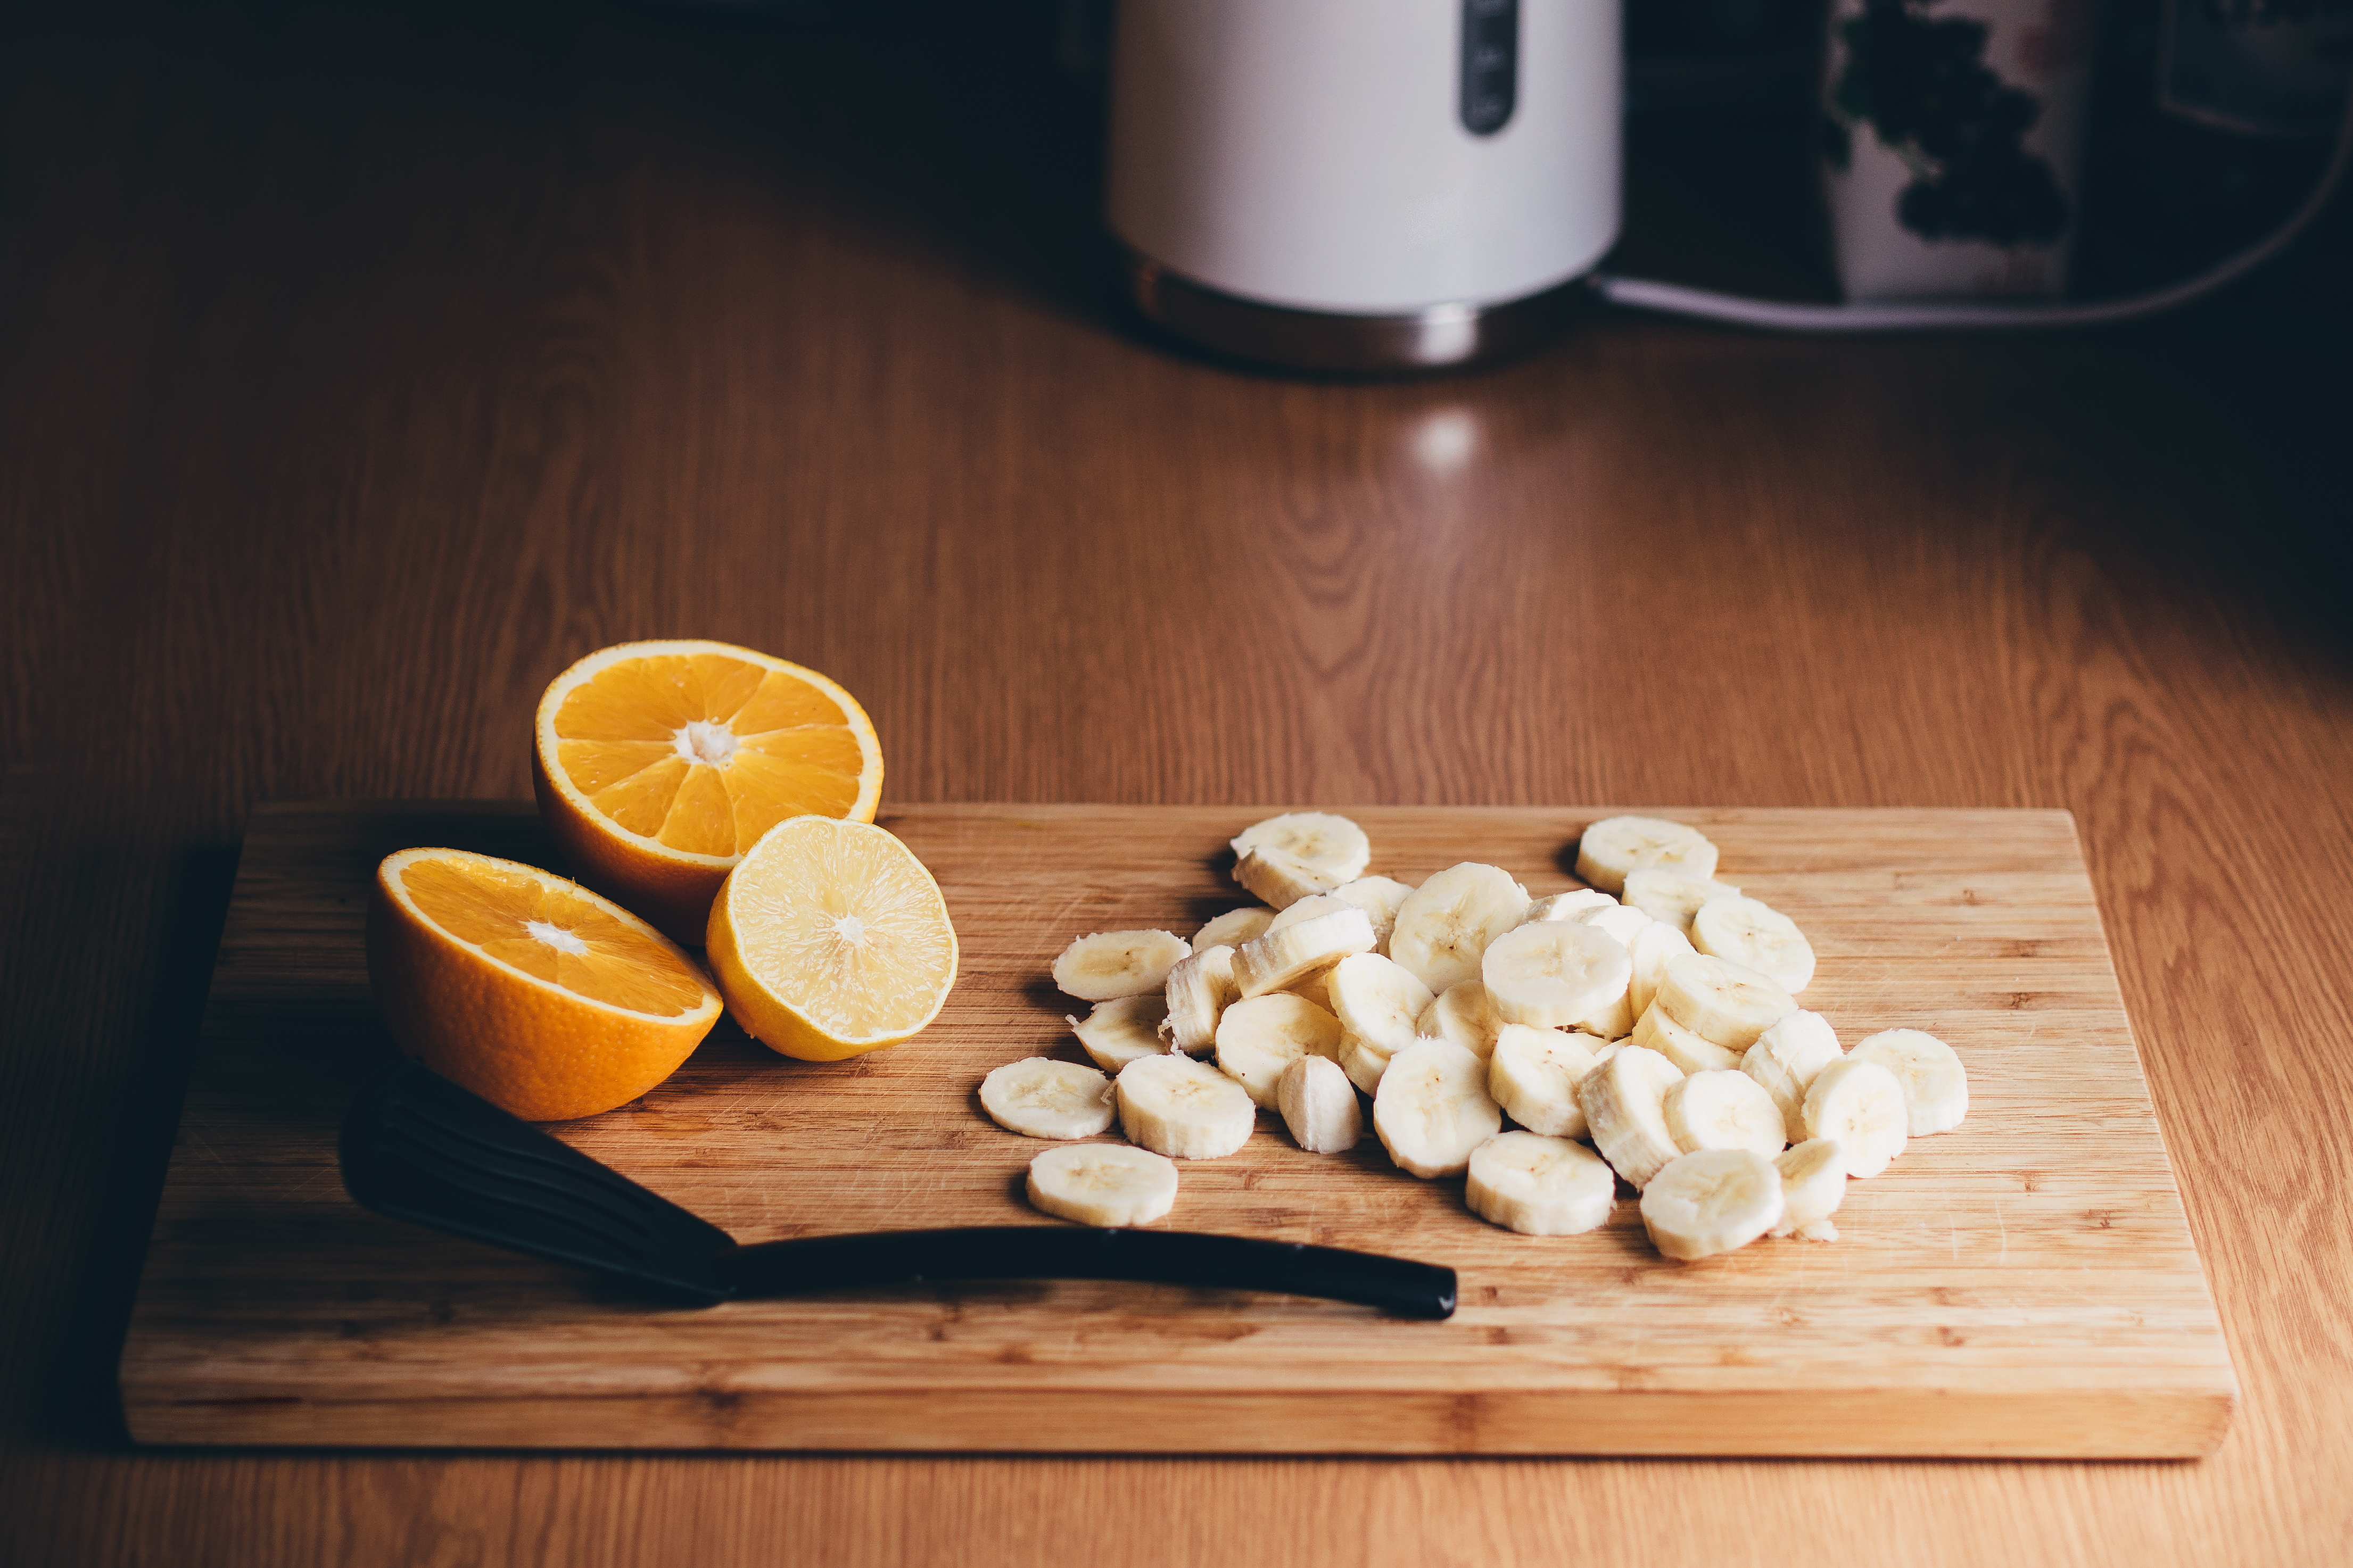
table, plant, board, orange, meal, food, produce, kitchen, banana, breakfast, baking, healthy, cuisine, lemon, palette, fruits, fit, flavor, flowering plant, land plant